Our First Home

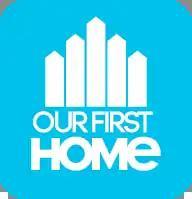

Our First Home was a New Zealand reality television programme consisting of two series. The first series premiered on 8 February 2015 and ran SundayTuesday at 7:30 pm. The series was hosted by Goran Paladin. In July 2015 a second series was commissioned.